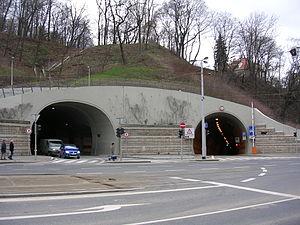
La trame verte est un concept qui, dans les pays francophones, date des années 1980-1990. Il est en partie issu des travaux préparatoires au sommet de la Terre de Rio, de l'écologie du paysage et du projet de réseau écologique paneuropéen alors préparé par le Conseil de l'Europe. Pour les années 1990 à 2005, cette expression couvre des réalités diverses, selon l'époque, le pays ou le domaine considérés.